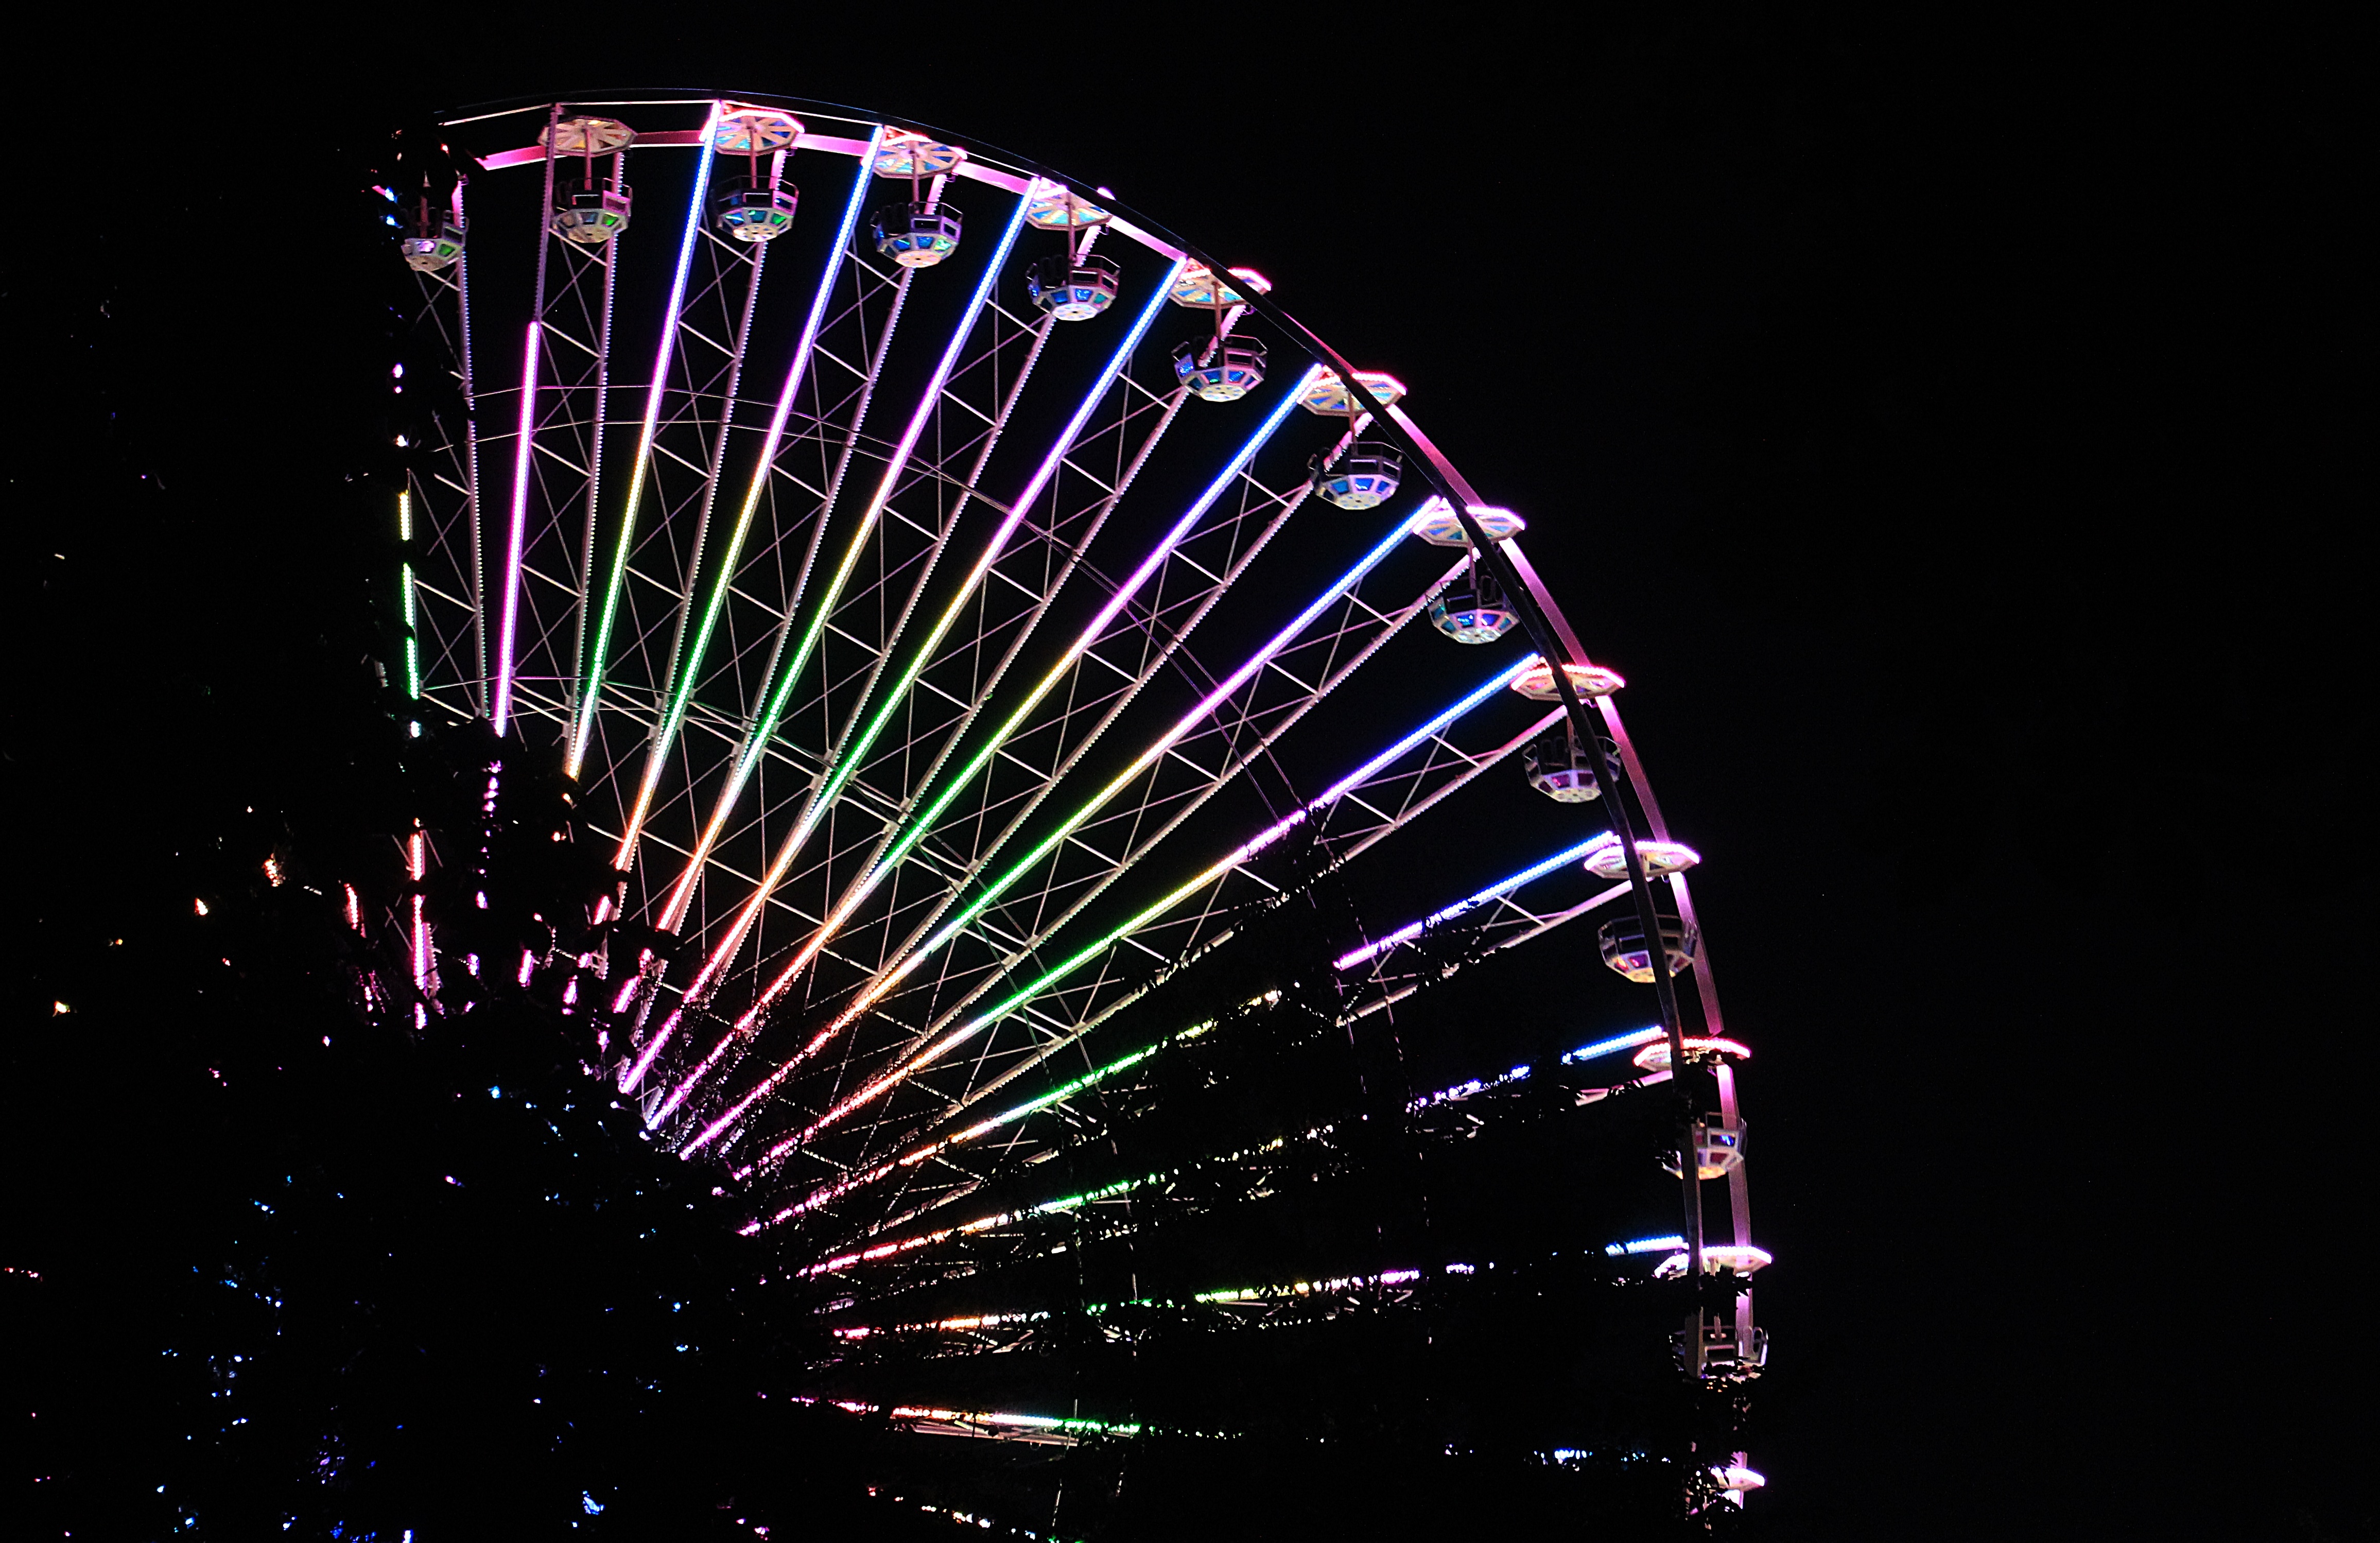
light, night, perspective, dark, recreation, evening, ferris wheel, color, romance, romantic, ride, carousel, darkness, attraction, colorful, leisure, lighting, fairground, lights, fun, joy, tourist attraction, gondolas, fair, entertainment, pleasure, abendstimmung, folk festival, hustle and bustle, year market, carnies, outdoor recreation